Lamport and Holt

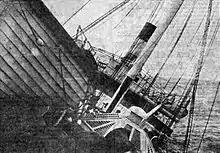
listing to starboard with part of her upper deck awash before she sank in 1928

At the outbreak of war the German light cruiser was in the Caribbean. On 8 October she intercepted Lamport and Holt's cargo ship "Cervantes" about southwest of St Paul's Rocks, removed the crew and scuttled the cargo ship.